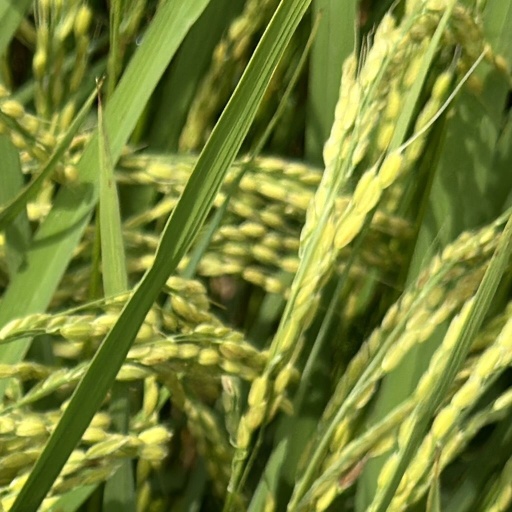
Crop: rice